Harold Herbert (artist)

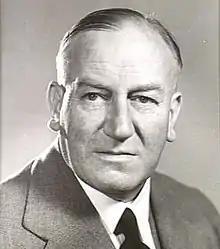
Portrait of Harold Herbert by Unknown Australian Official Photographer, courtesy Australian War Memorial

Harold Brocklebank Herbert (1891–1945) was an early 20th century Australian painter and printmaker, an illustrator and cartoonist. A traditionalist, as an art teacher he promoted representational painting, and amongst Australian newspaper art critics was an influential detractor of modernism. He was the first war artist to be appointed for Australia in the Second World War, serving for 6 months with the Australian Infantry Forces in Egypt in 1941 and in the Middle East in 1942.